Lawrence Norfolk

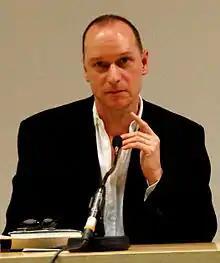

Lawrence Norfolk (born 1963) is a British novelist known for historical works with complex plots and intricate detail.